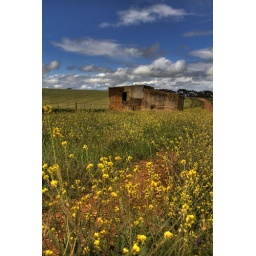
These photos were taken in the Overberg of a ruin standing next to the green wheat fields